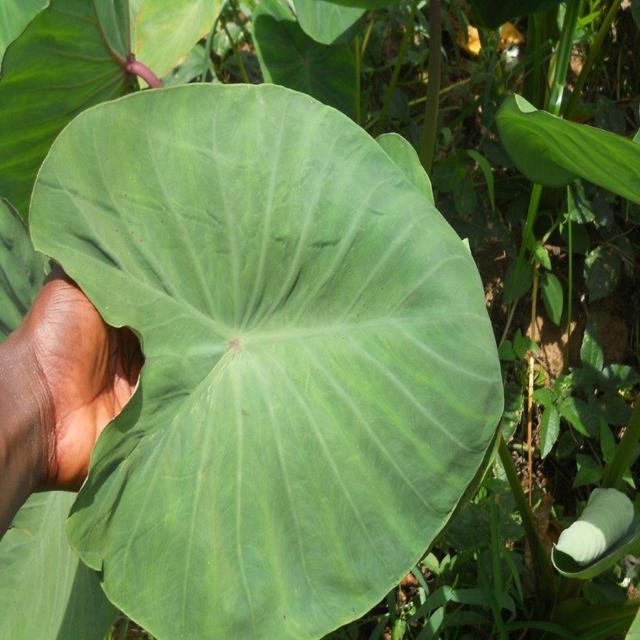
Label: Healthy